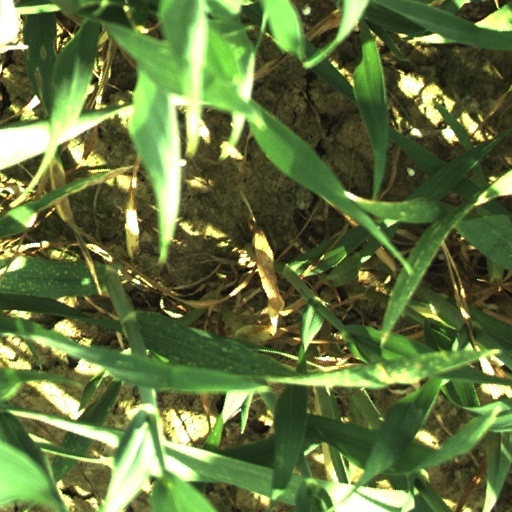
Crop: wheat